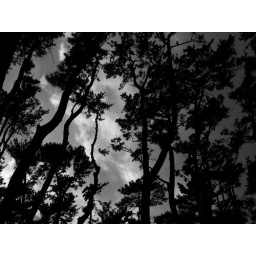
There are hundreds of these elegant trees in this pine forest.